Moonlight (2016 film)

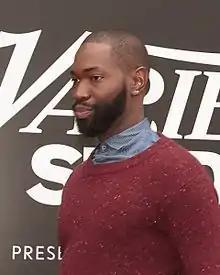
Tarell Alvin McCraney at the 2016 Toronto International Film Festival

In 2003, Tarell Alvin McCraney wrote the semi-autobiographical play "In Moonlight Black Boys Look Blue" to cope with his mother's death from AIDS. The theater piece was shelved for about a decade before it served as the basis for "Moonlight".